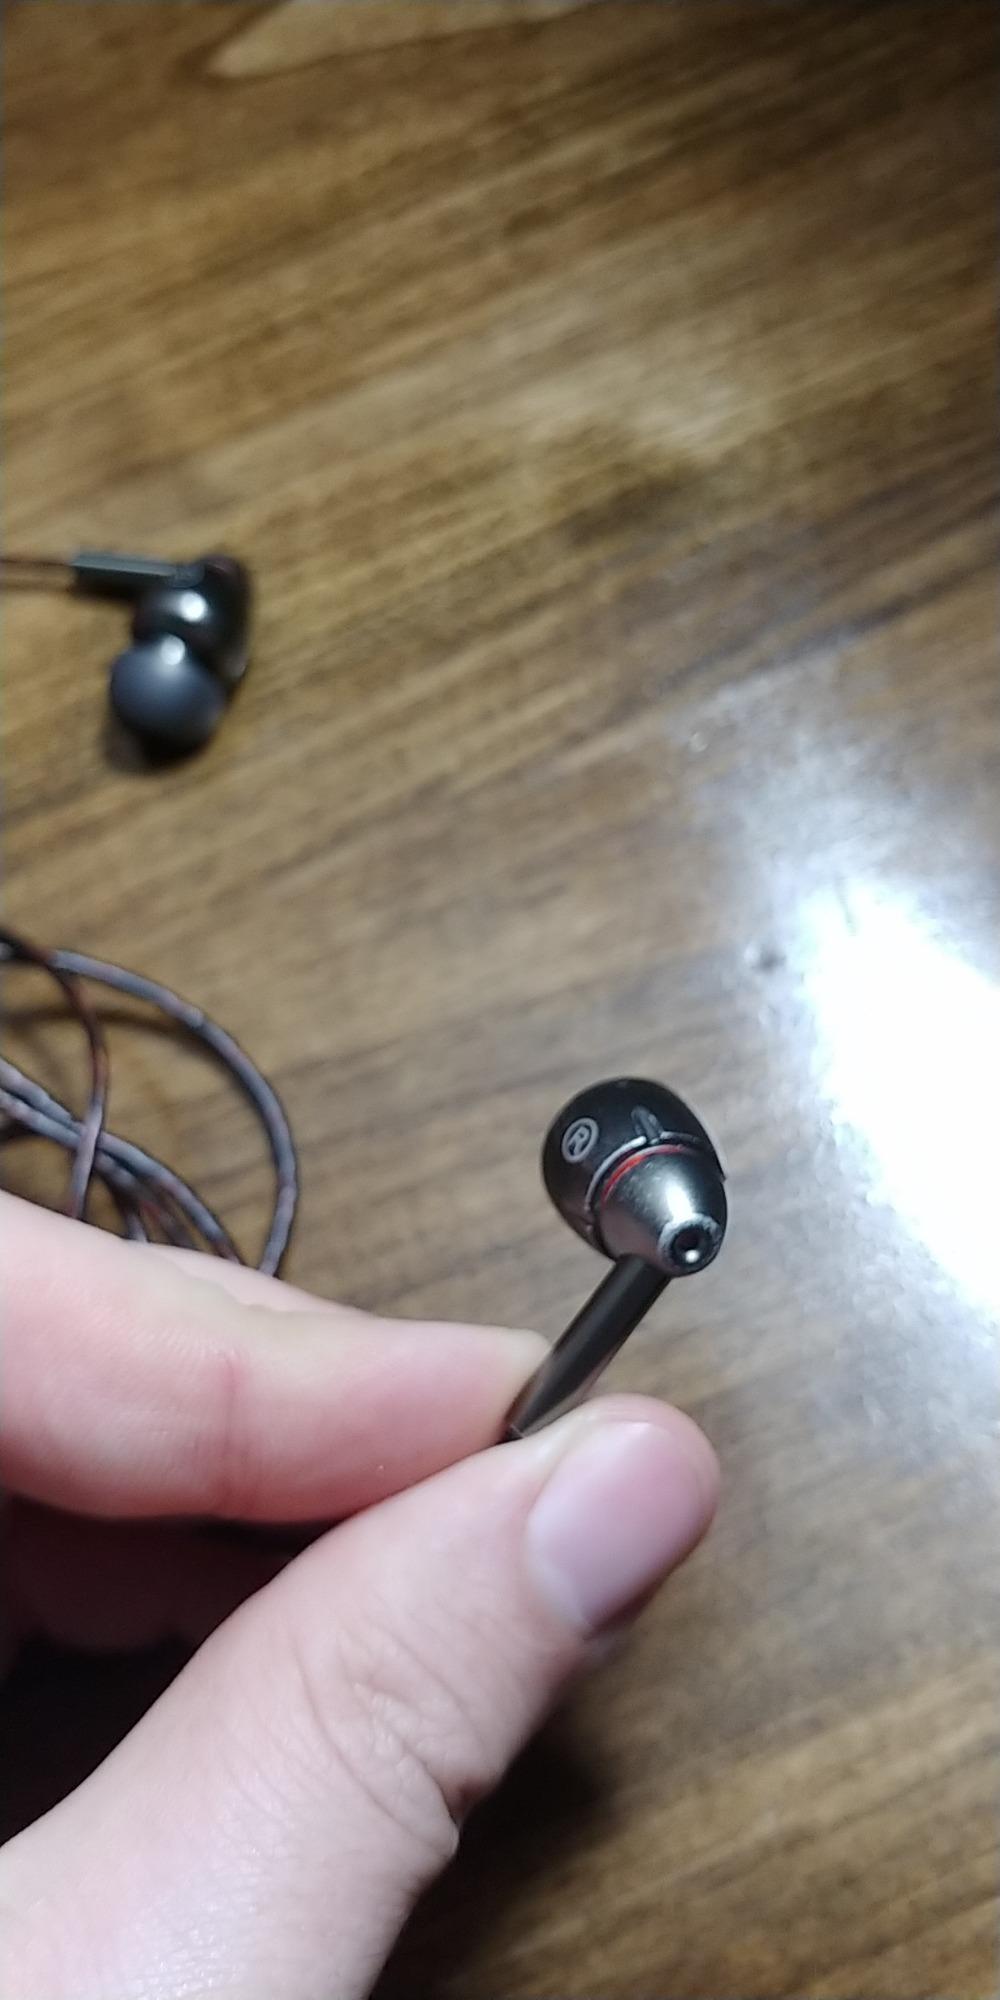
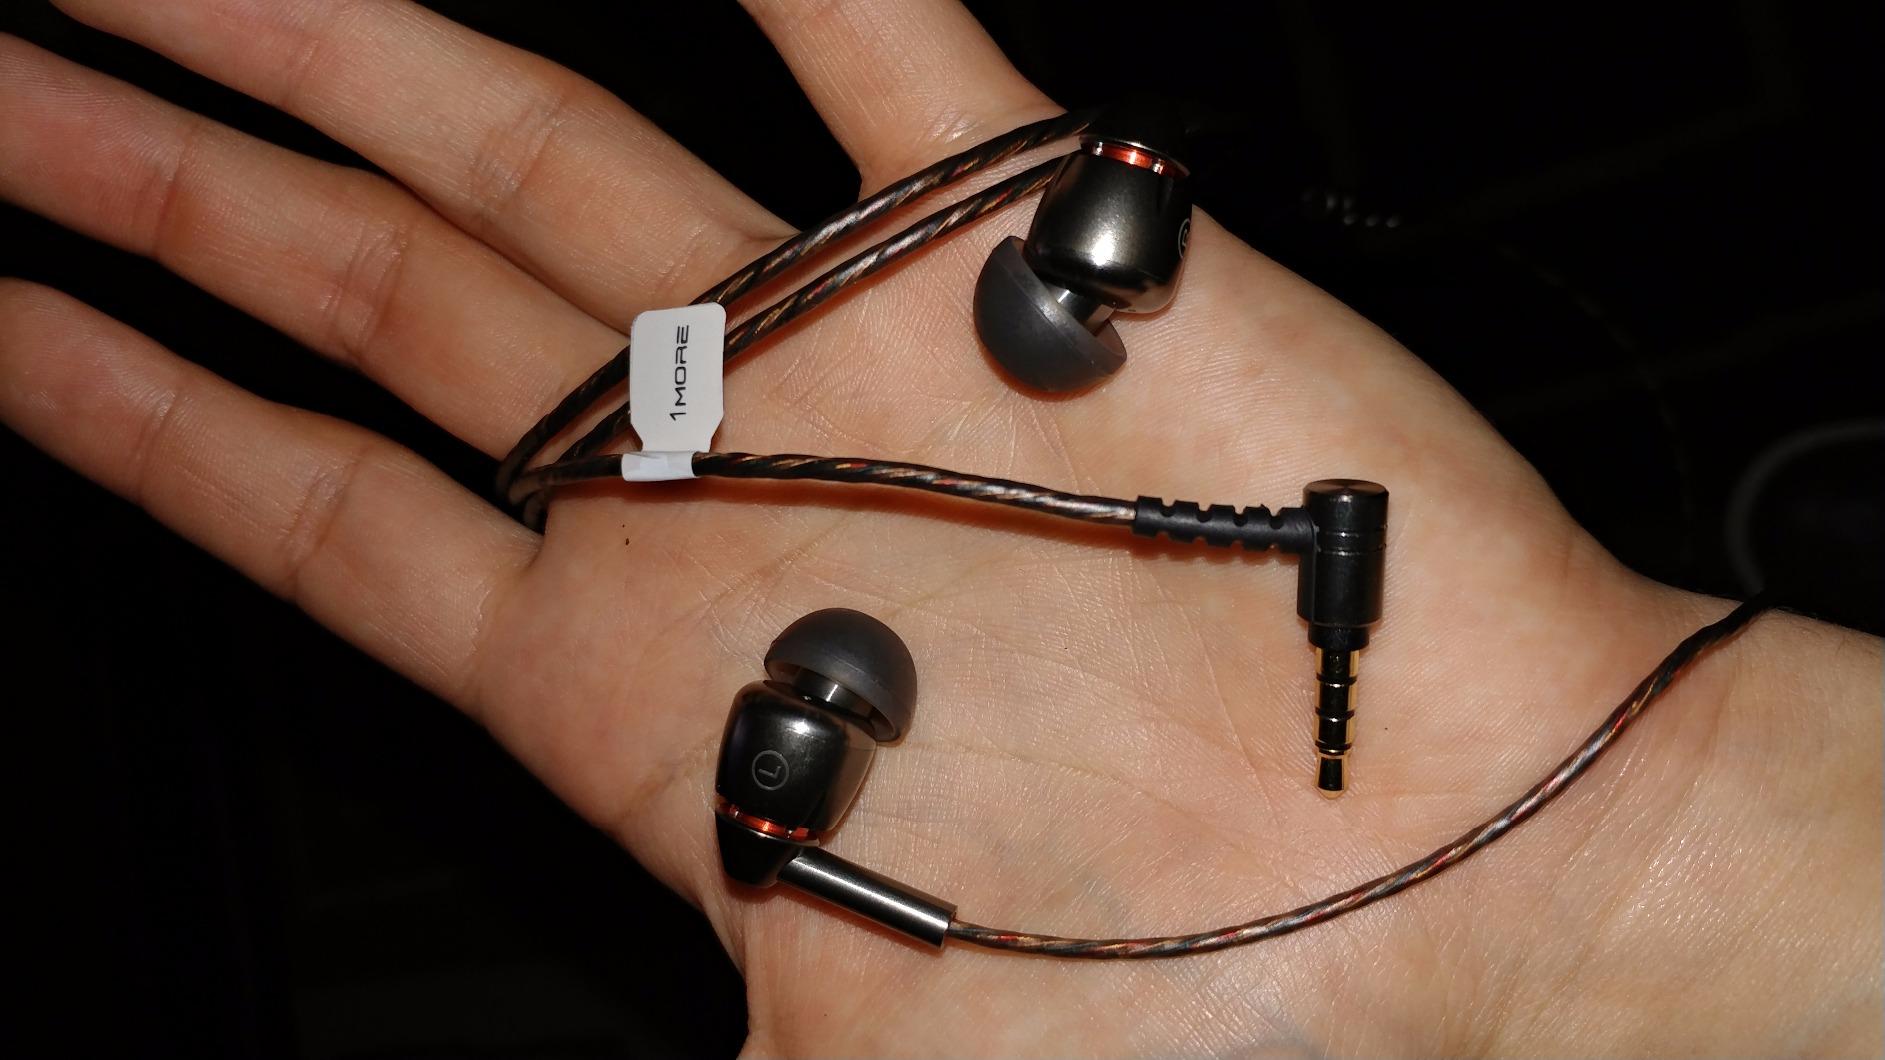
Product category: headphones
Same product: yes